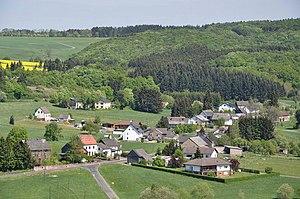
Beinhausen est une municipalité du Verbandsgemeinde Kelberg, dans l'arrondissement de Vulkaneifel, en Rhénanie-Palatinat, dans l'ouest de l'Allemagne.